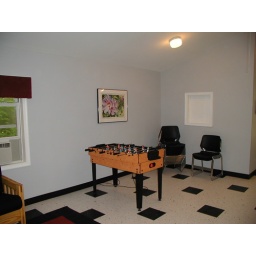
More artwork, the stack chairs, and the game table sit in the corner next to the window into the counselor's bedroom.